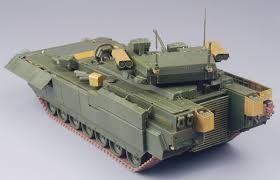
Label: BMP